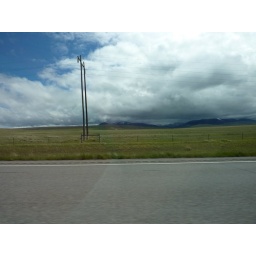
As I drove towards Great Falls, MT, mountains rose up in the distance. I passed several small mountain ranges en-route.